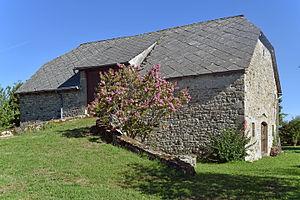
Ancienne grange à Bassignac le haut, Corrèze, France